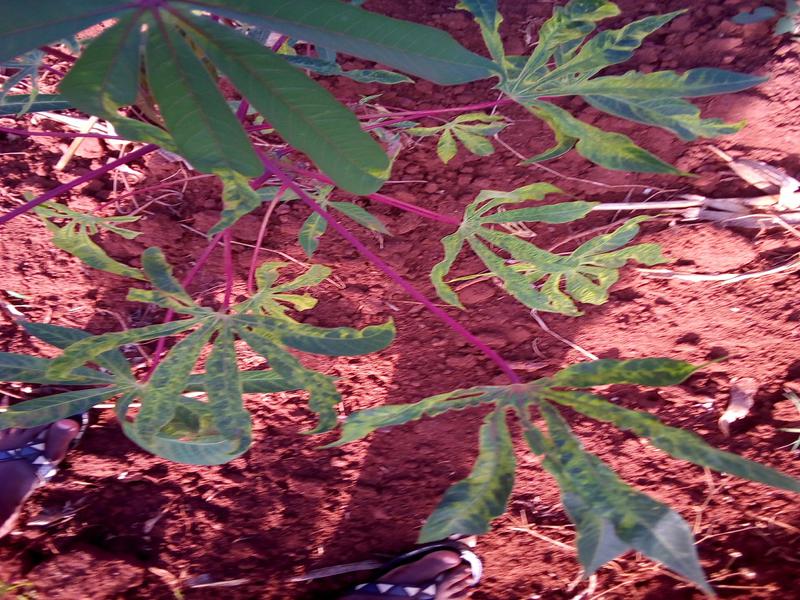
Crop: cassava
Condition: mosaic_disease